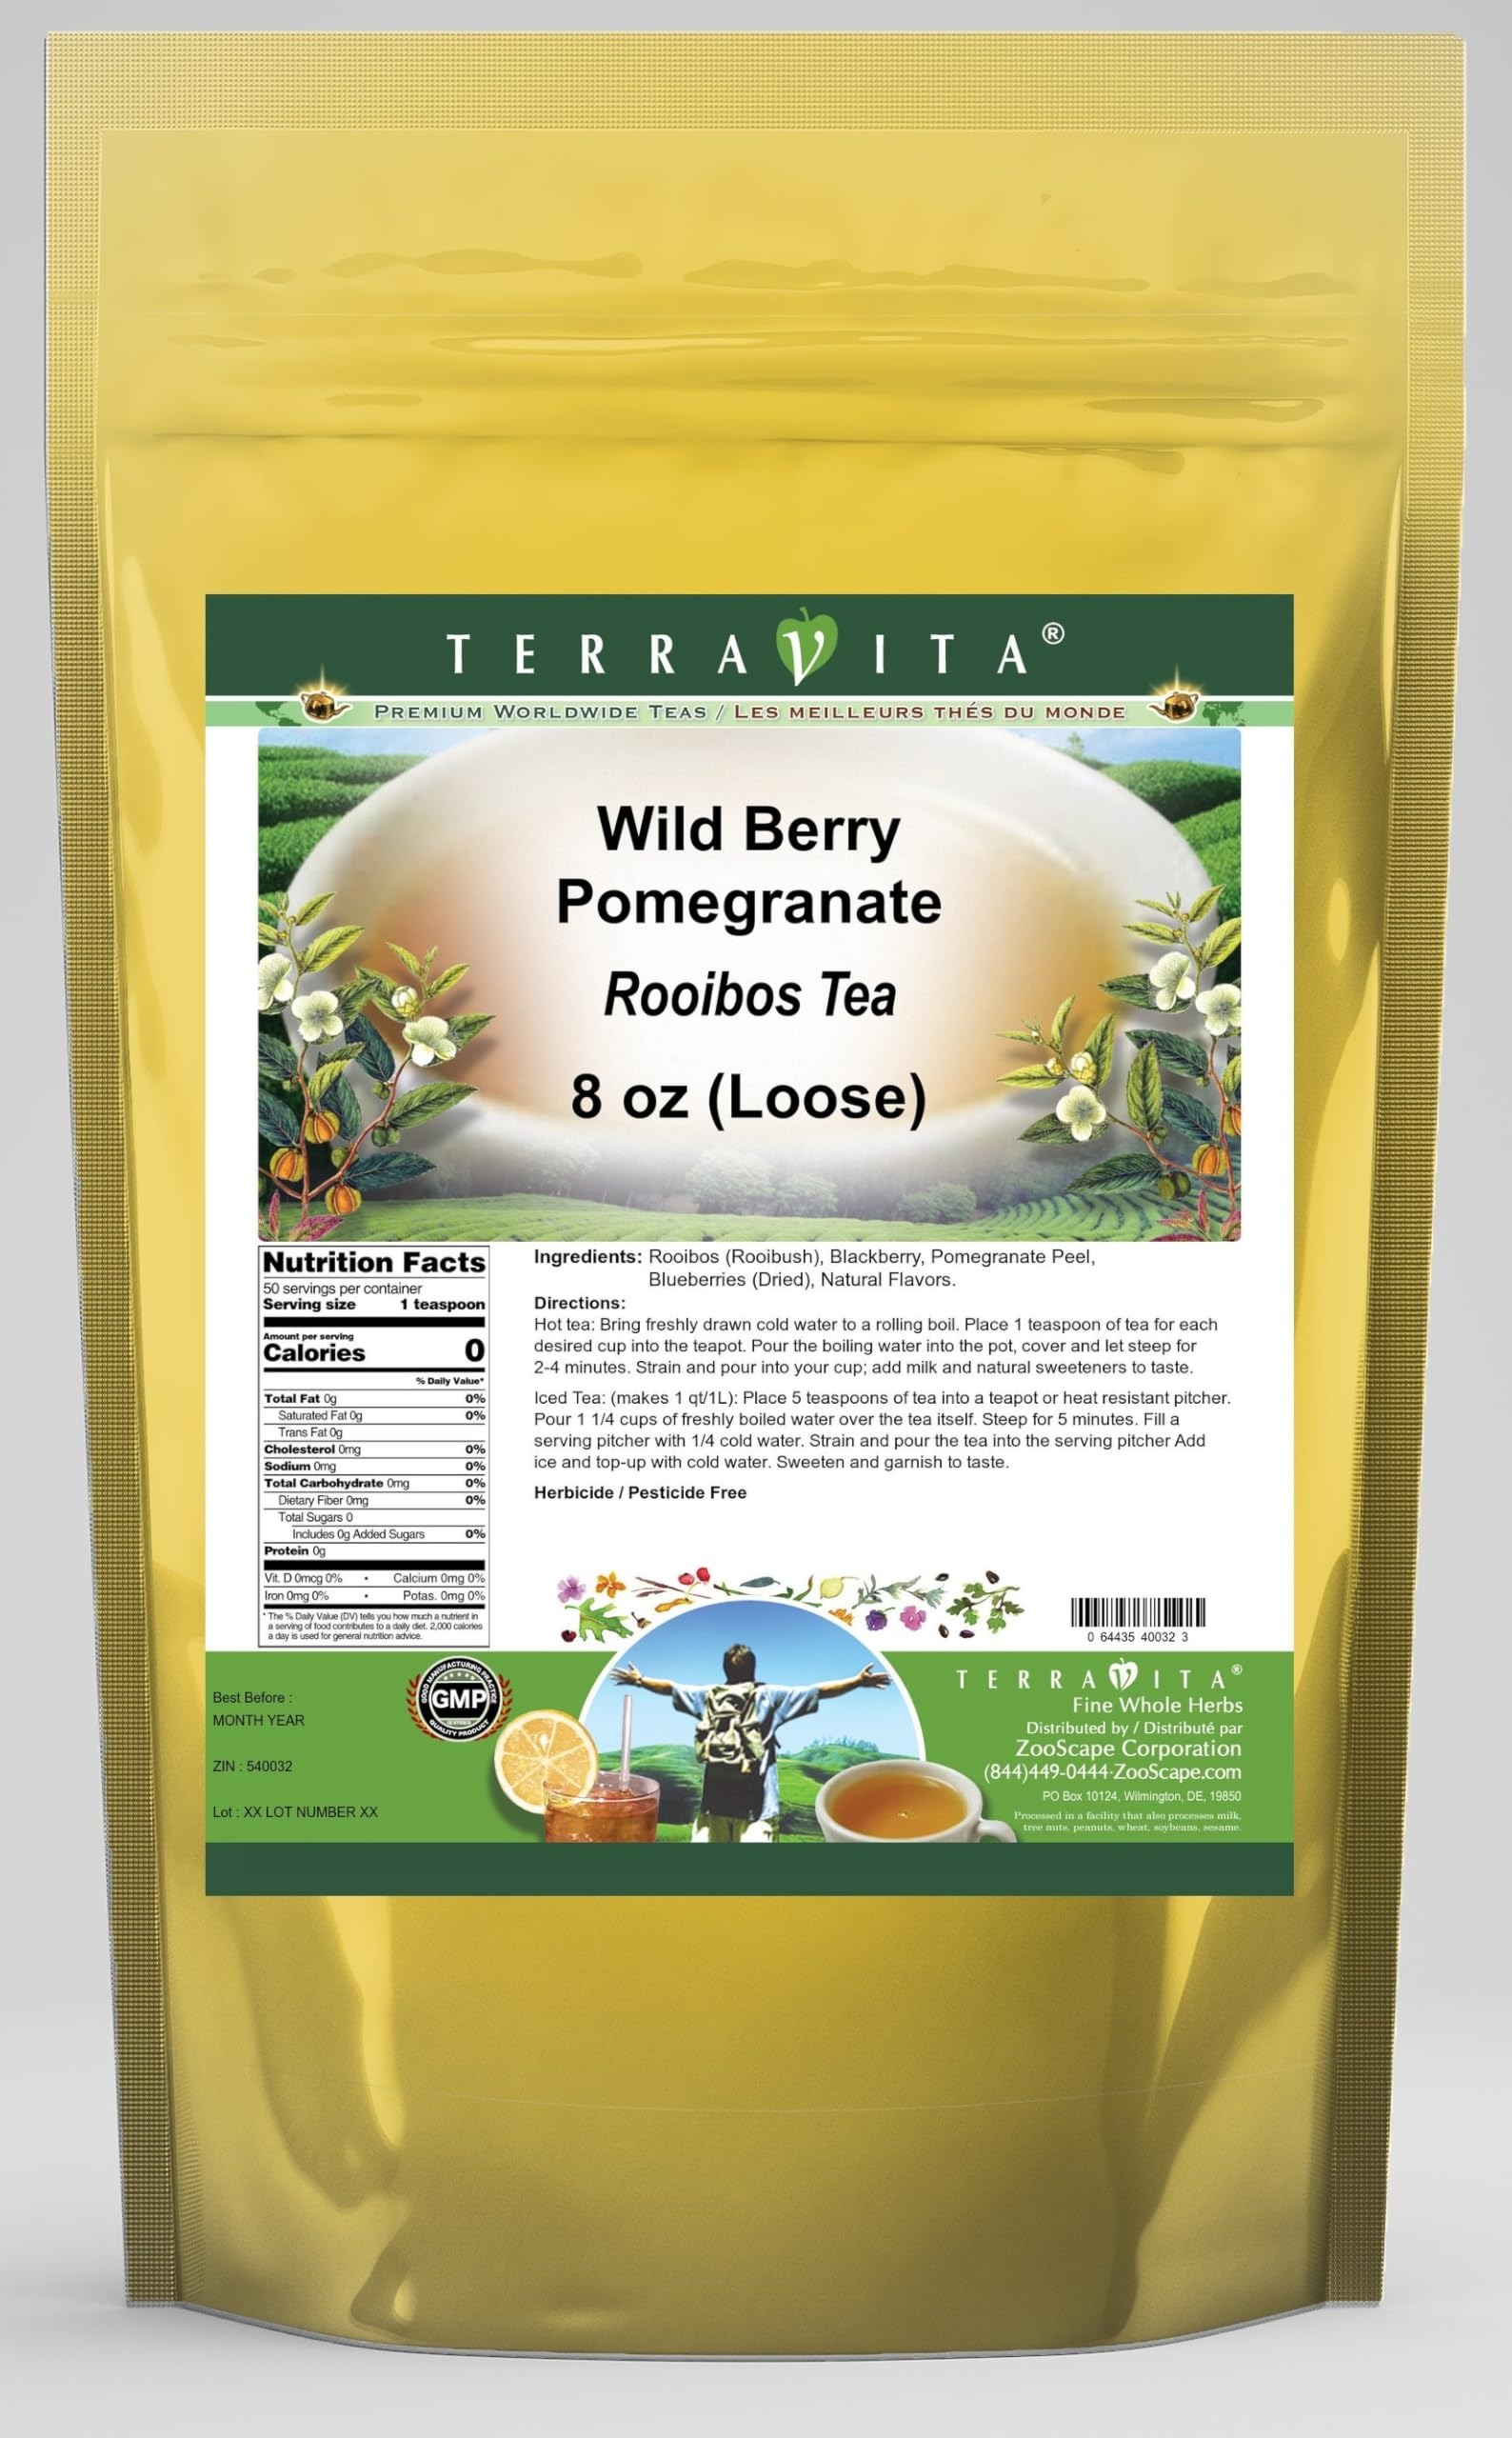
Item Name: Wild Berry Pomegranate Rooibos Tea (Loose) (8 oz, ZIN: 540032) - 3 Pack
Bullet Point 1: Our Wild Berry Pomegranate Rooibos Tea is a delightful flavored Rooibos tea with Blackberry, Pomegranate Peel and Blueberries that you will really enjoy! The unique Wild Berry Pomegranate aroma and taste is a delight! - Ingredients: Rooibos tea, Blackberry, Pomegranate Peel, Blueberries and Natural Wild Berry Pomegranate Flavor.
Bullet Point 2: No fillers.
Bullet Point 3: Manufacturer: TerraVita
Bullet Point 4: Size: 8 oz
Bullet Point 5: Loose Leaf Rooibos Tea - Packed in a convenient upright pouch!
Product Description: Our Wild Berry Pomegranate Rooibos Tea is a delightful flavored Rooibos tea with Blackberry, Pomegranate Peel and Blueberries that you will really enjoy! The unique Wild Berry Pomegranate aroma and taste is a delight! - Ingredients: Rooibos tea, Blackberry, Pomegranate Peel, Blueberries and Natural Wild Berry Pomegranate Flavor. - Hot tea brewing method: Bring freshly drawn cold water to a rolling boil. Place 1 teaspoon of tea for each desired cup into the teapot. Pour the boiling water into the pot, cover and let steep for 2-4 minutes. Strain and pour into your cup; add milk and natural sweeteners to taste. - Iced tea brewing method: (to make 1 liter/quart): Place 5 teaspoons of tea into a teapot or heat resistant pitcher. Pour 1 1/4 cups of freshly boiled water over the tea itself. Steep for 5 minutes. Fill a serving pitcher with 1/4 cold water. Strain and pour the tea into the serving pitcher Add ice and top-up with cold water. Sweeten and garnish to taste. - TerraVita is an exclusive line of premium-quality, natural source products that use only the finest, purest and most potent ingredients found around the world. TerraVita is hallmarked by the highest possible standards of purity, potency, stability and freshness. All of our products are prepared with the highest elements of quality control, from raw materials through the entire manufacturing process, up to and including the moment that the bottles or bags are sealed for freshness and shipped out to you. Our highest possible standards are certified by independent laboratories and backed by our personal guarantee. - TerraVita exists to meet and ensure your family's health and wellness without the harmful effects of chemicals and health products. We strive to make all of our products affordable and reliable and are
Value: 24.0
Unit: Ounce

Price: 81.28